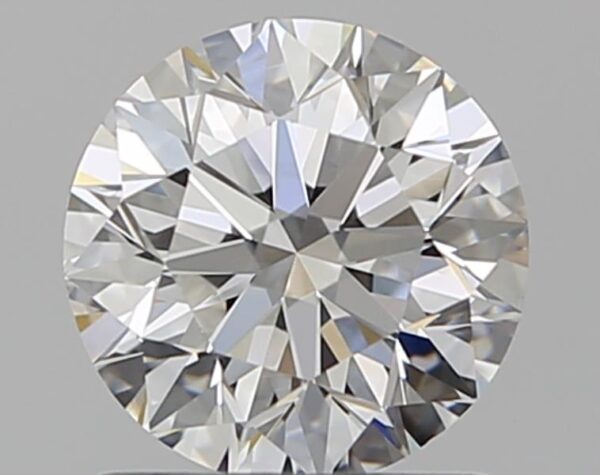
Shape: round
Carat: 0.96
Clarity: VVS2
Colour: D
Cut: EX
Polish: EX
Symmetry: EX
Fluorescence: ST
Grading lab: GIA
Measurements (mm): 6.24 x 6.27 x 3.95